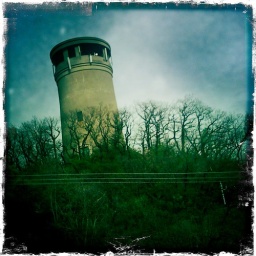
This is a water tower near my house.